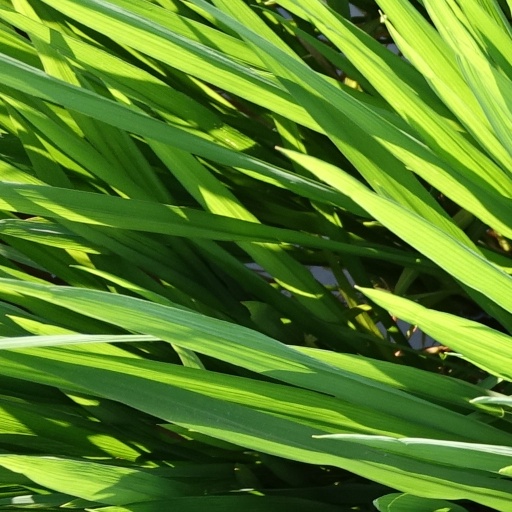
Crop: rice